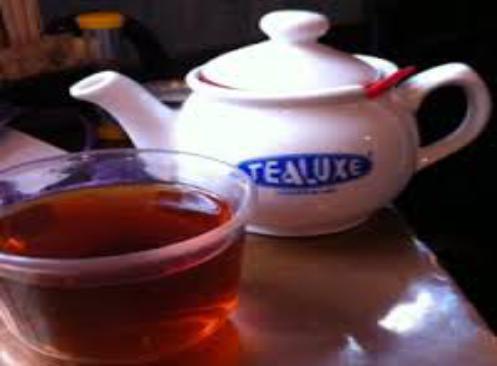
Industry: Food